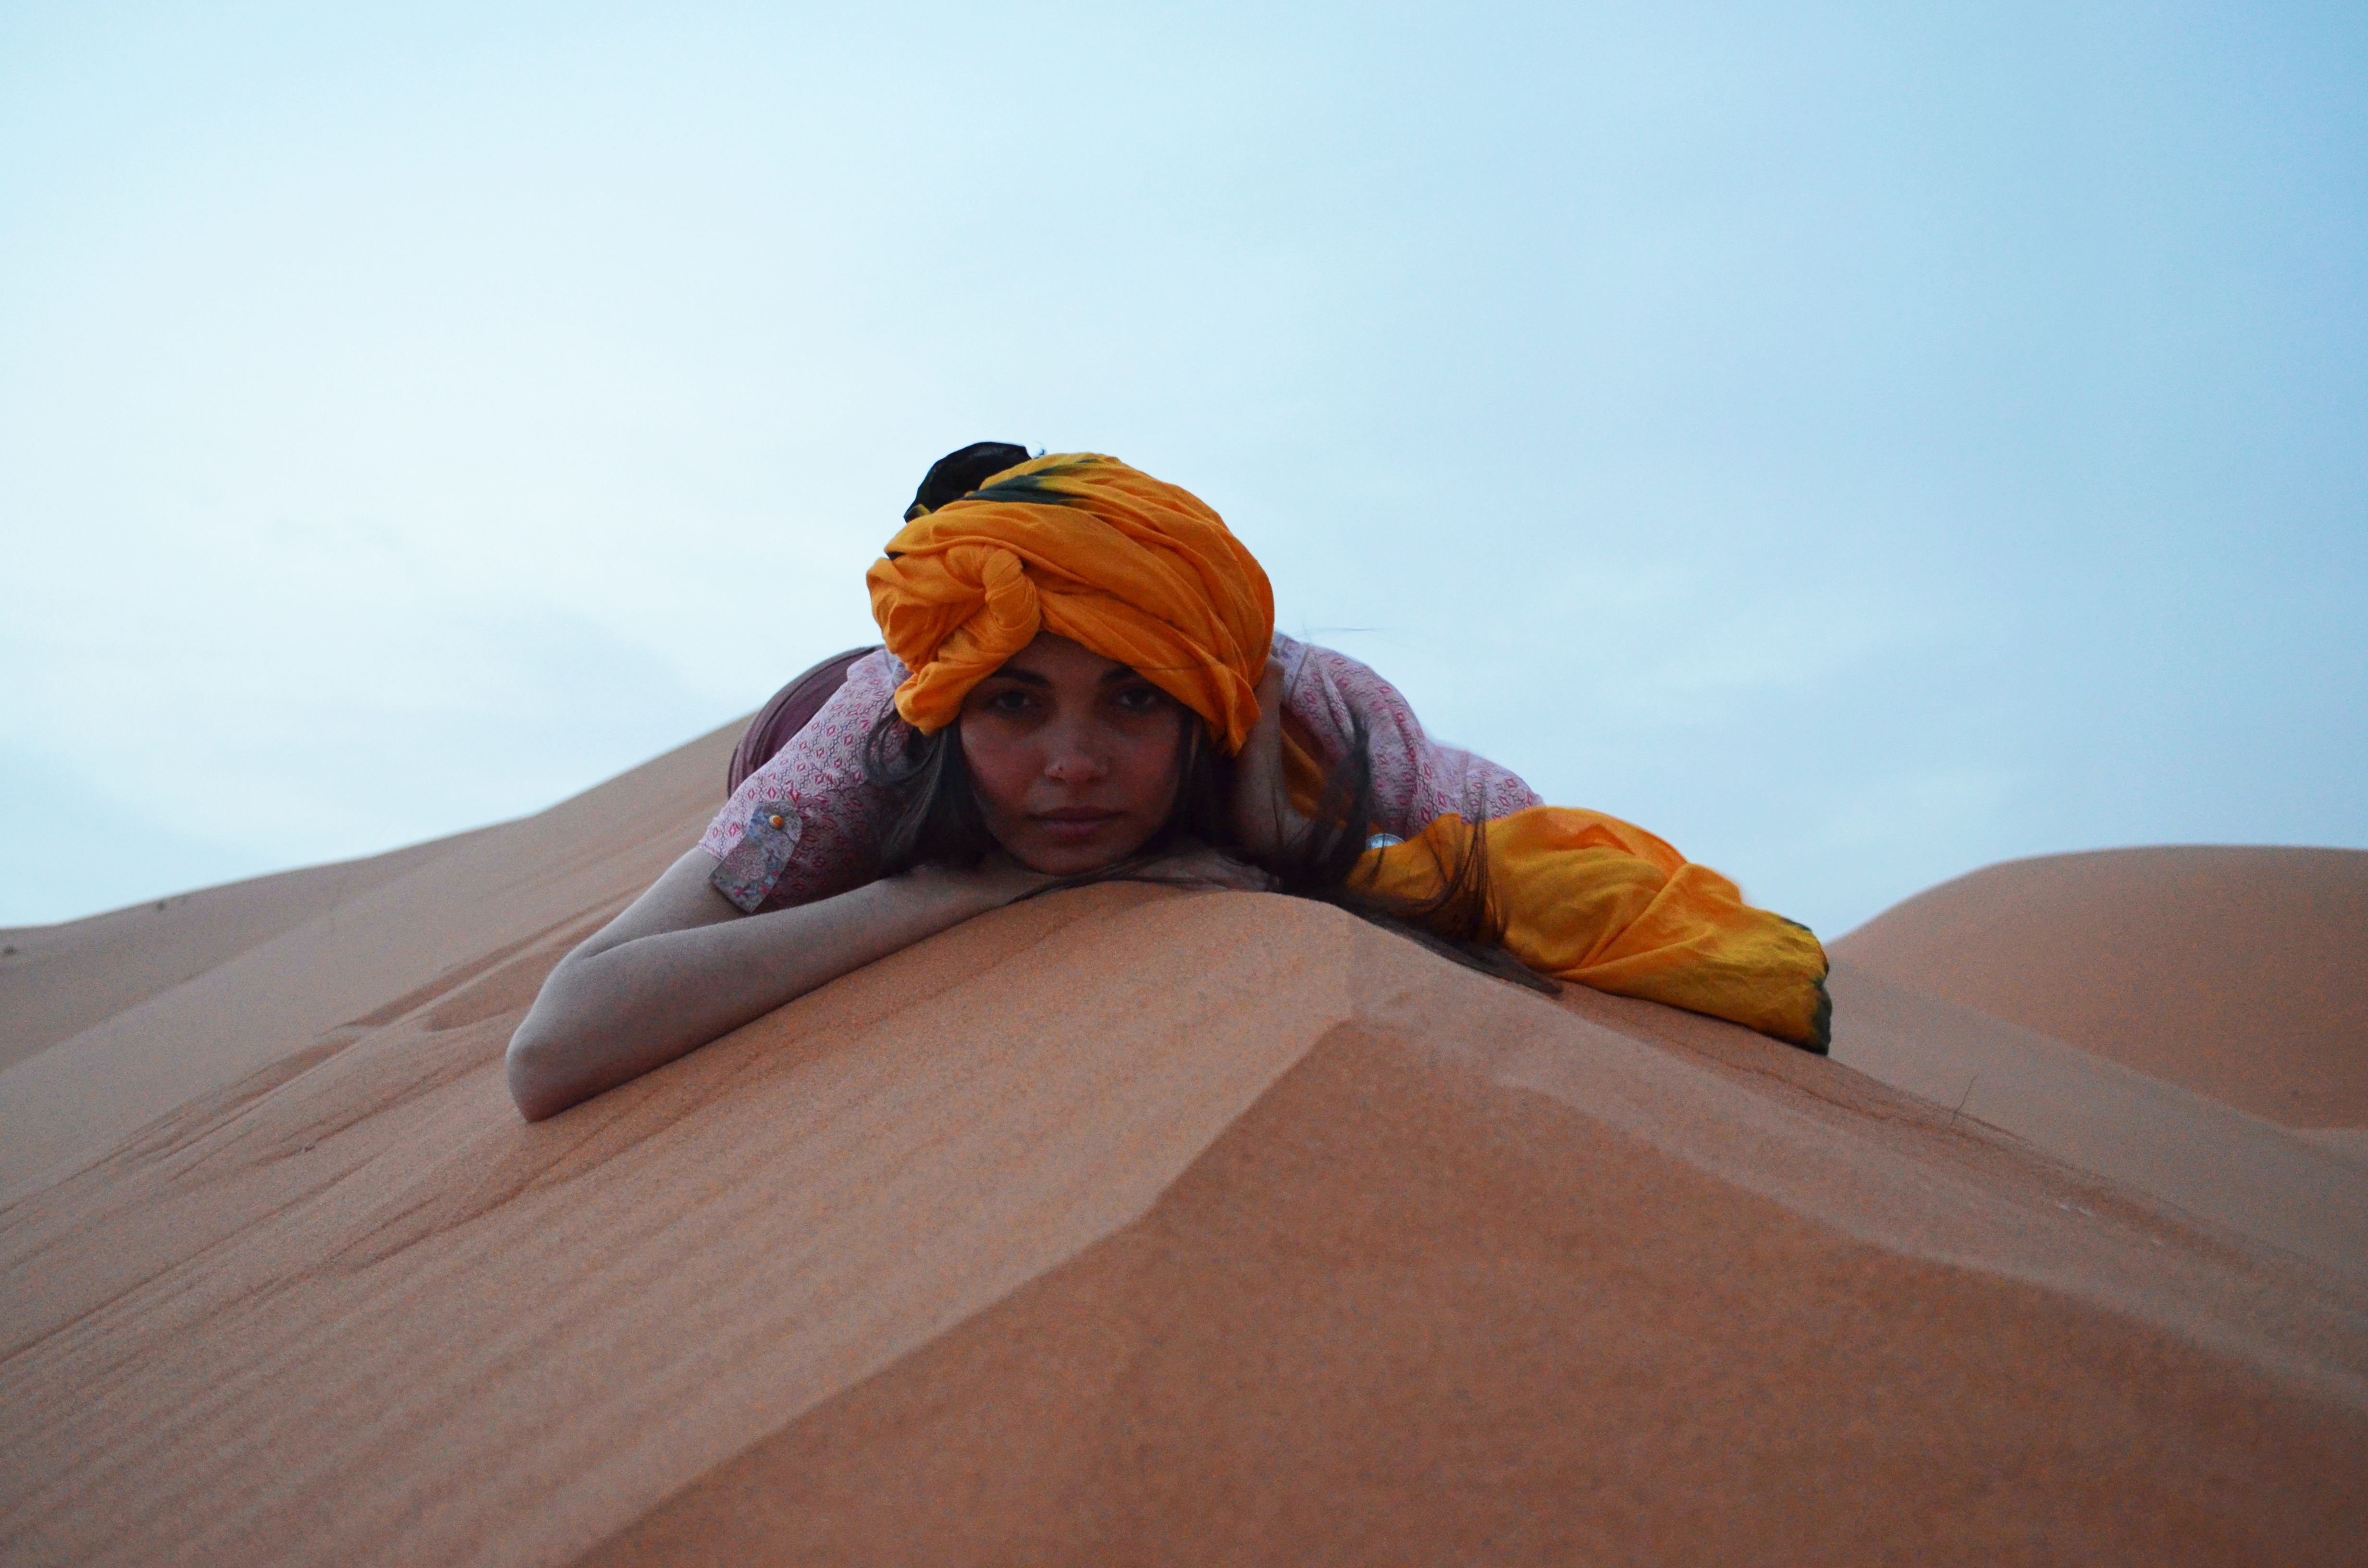
sand, desert, adventure, vacation, sahara, landform, natural environment, aeolian landform